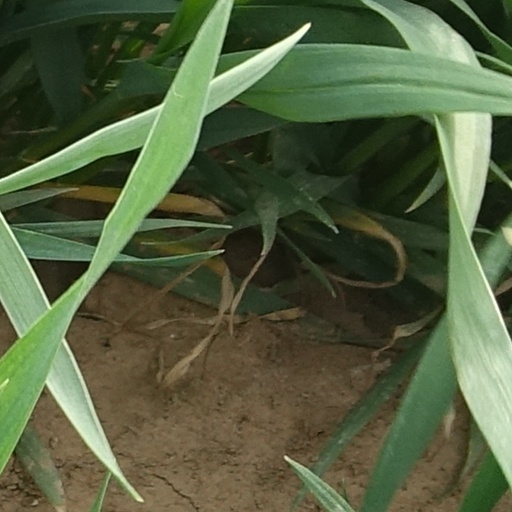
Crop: wheat